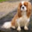
Label: dog